Florian Leopold Gassmann

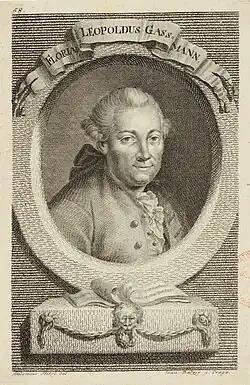
Florian Leopold Gassmann, engraving (1775) by Johann Balzer

Florian Leopold Gassmann (3 May 1729 – 21 January 1774) was a German-speaking Bohemian opera composer of the transitional period between the baroque and classical eras. He was one of the principal composers of "dramma giocoso" immediately before Mozart. He was one of Antonio Salieri's teachers.